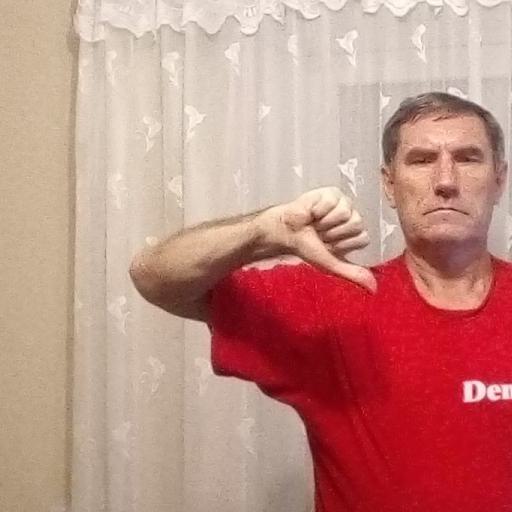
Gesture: dislike